Rugrats (2021 TV series)

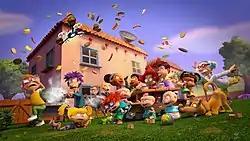
"Rugrats" sports a vast array of secondary and tertiary characters.

The surviving voice actors of the titular "Rugrats" reprise their roles from the original series, though the adult roles from the original series have been recast, including Betty DeVille who was originally voiced by the returning Kath Soucie.